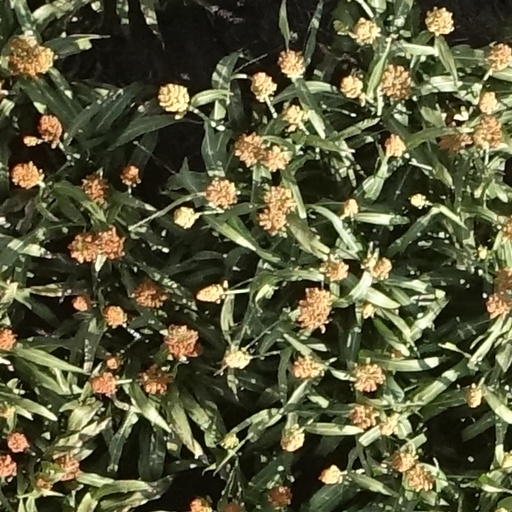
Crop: sorghum